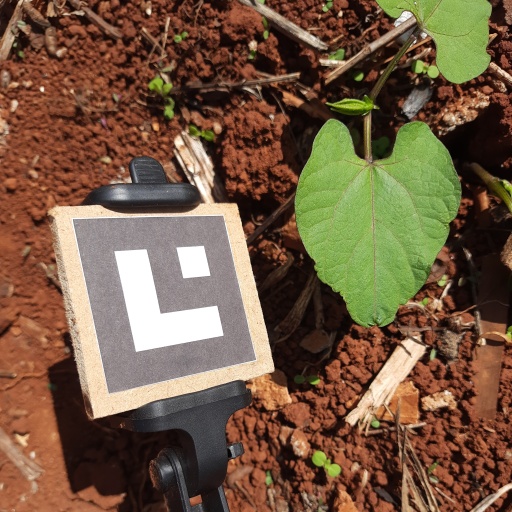
Observations: flat surface, no eating holes, under sunlight